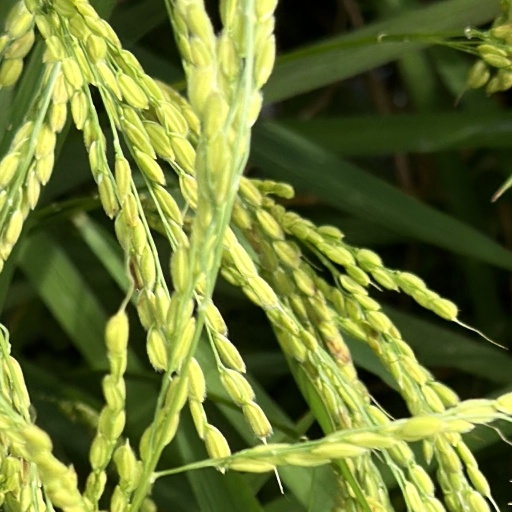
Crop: rice